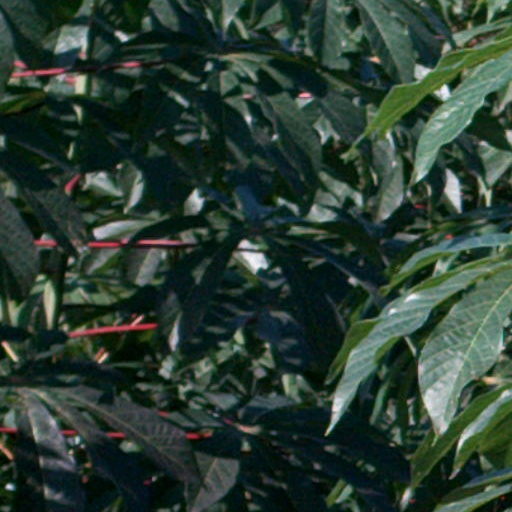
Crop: cassava